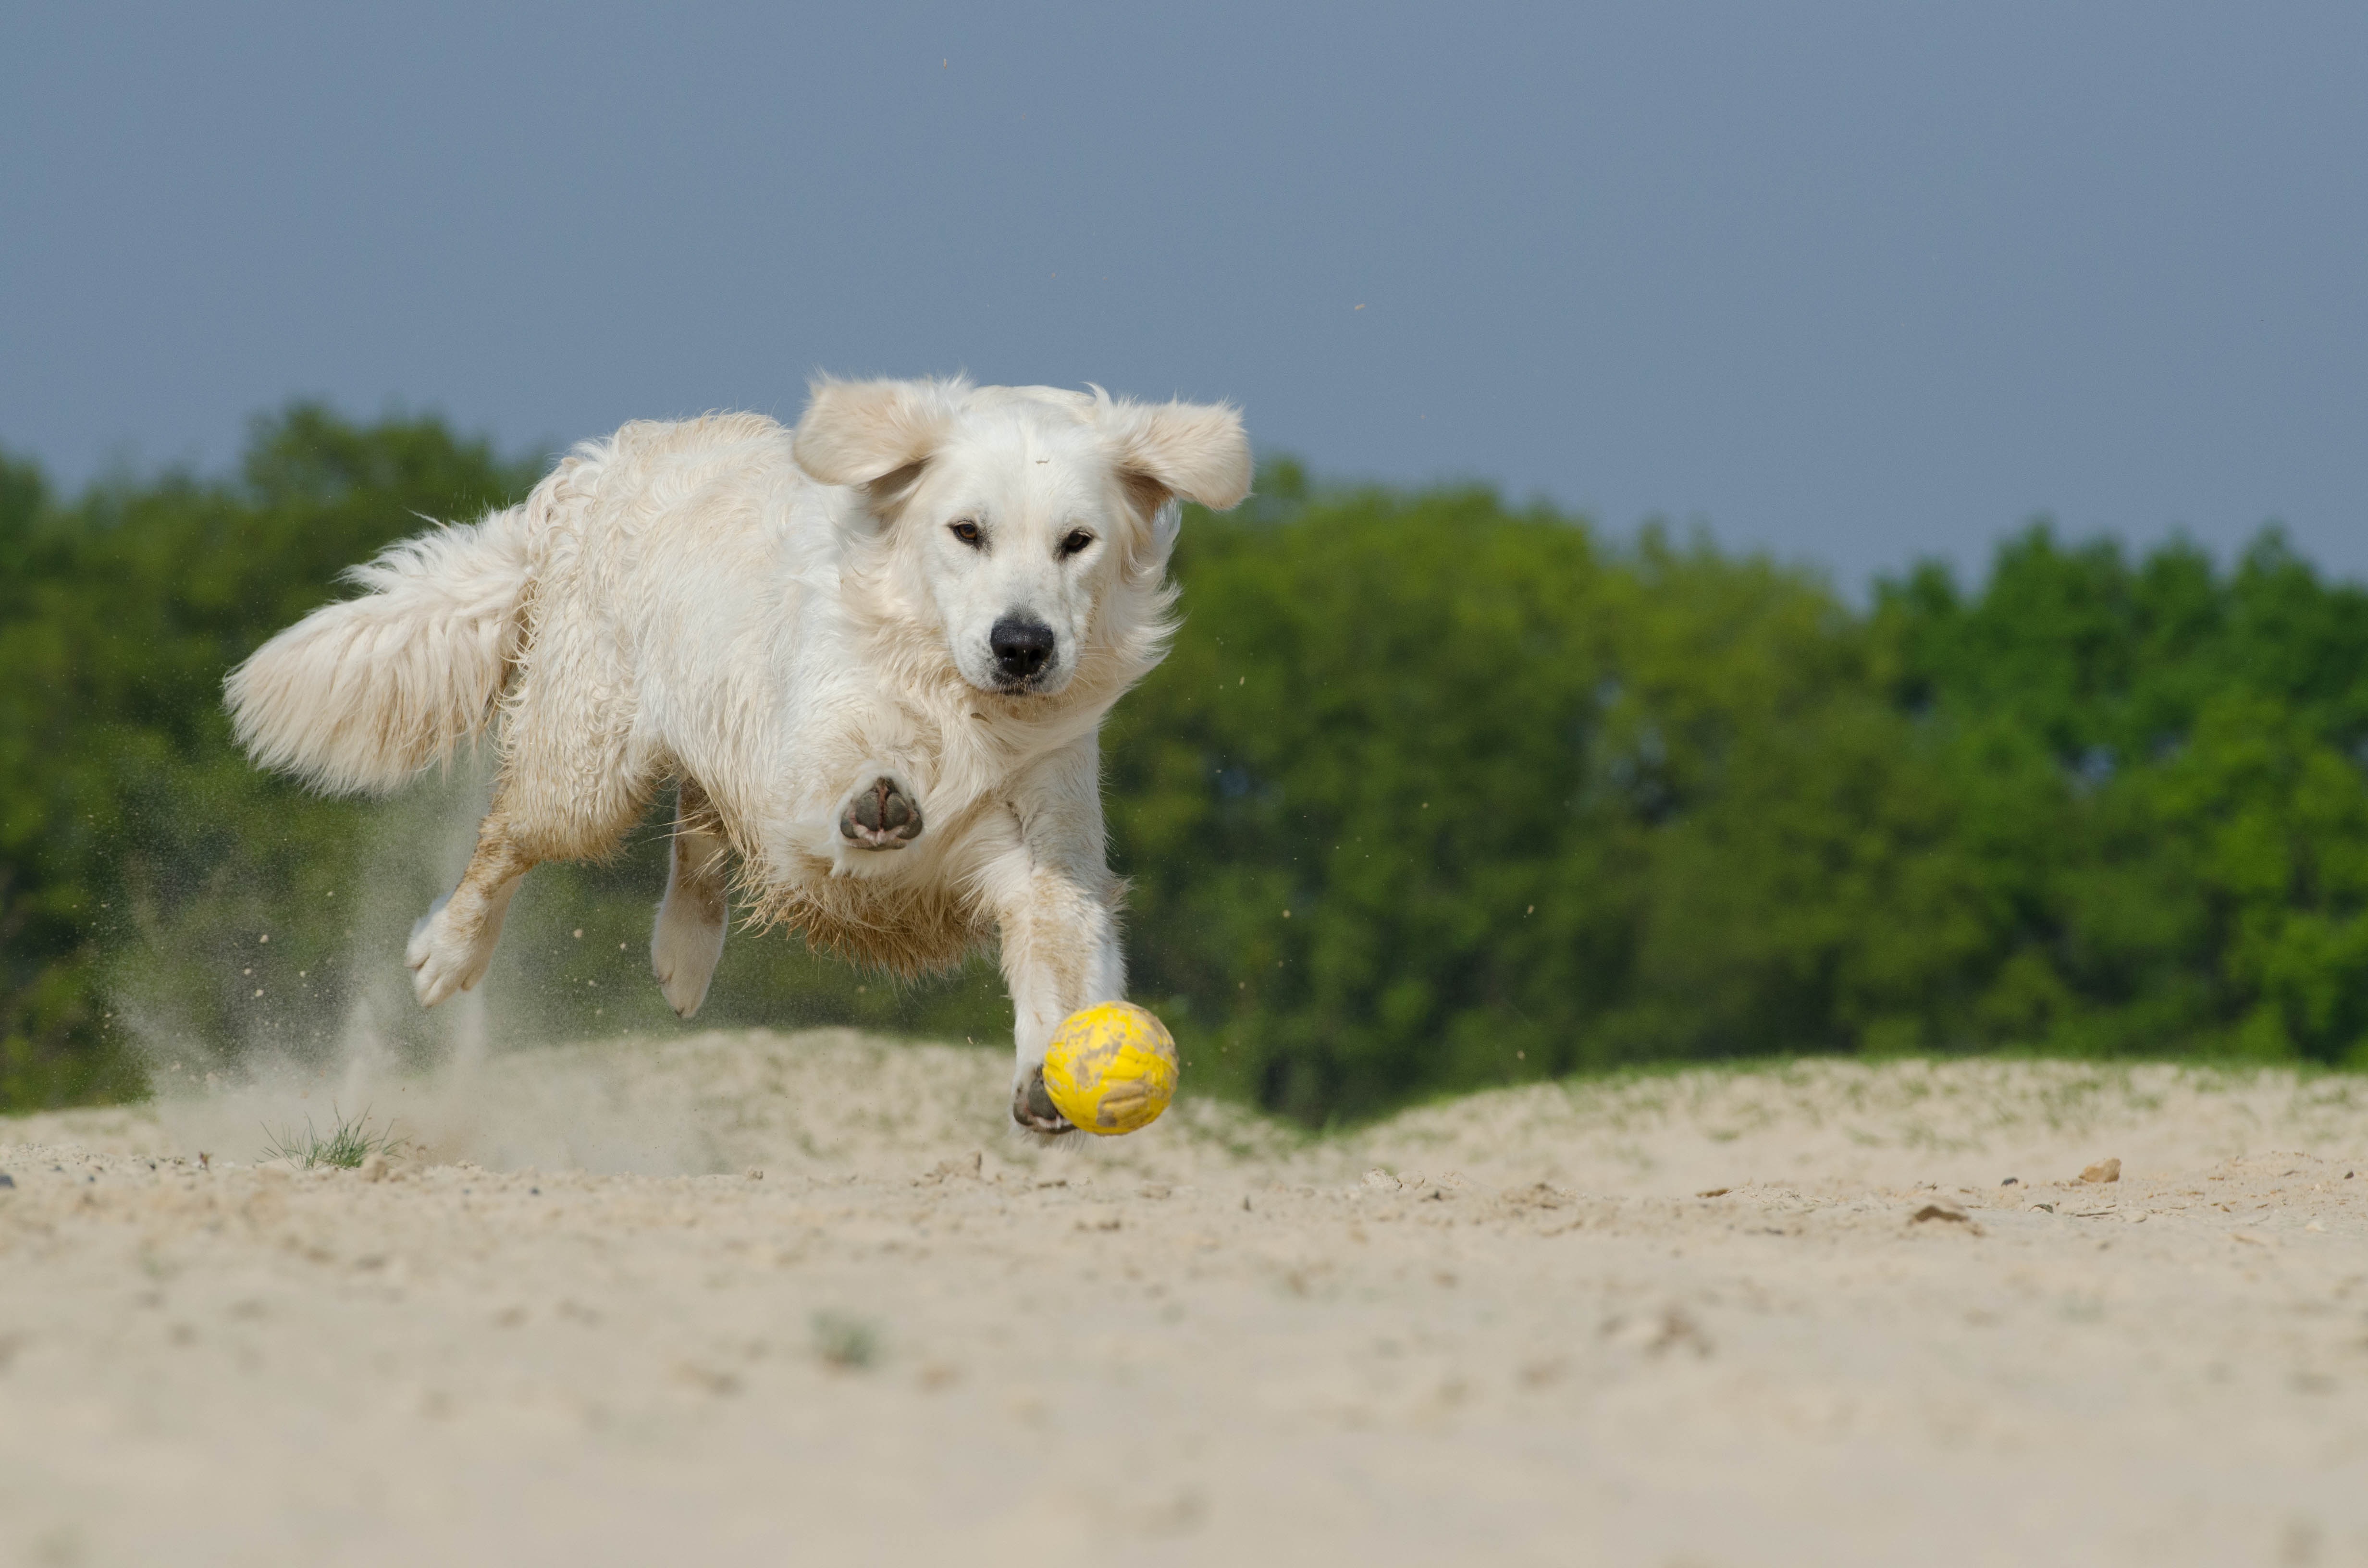
beach, play, dog, fur, mammal, sunny, golden retriever, vertebrate, dog like mammal, dog crossbreeds